Ludacris

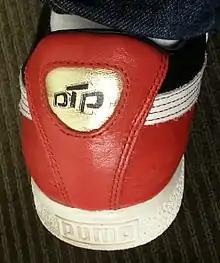
Heel window of the Clyde x Luda Puma Clyde sneaker showing the Disturbing tha Peace logo

Ludacris is the founder of his own record label, Disturbing tha Peace, an imprint distributed by Def Jam Recordings. He is the co-owner of Conjure Cognac. In 2011, Ludacris released his own line of headphones called "Soul By Ludacris" manufactured by Soul Electronics. He also has various real estate holdings.